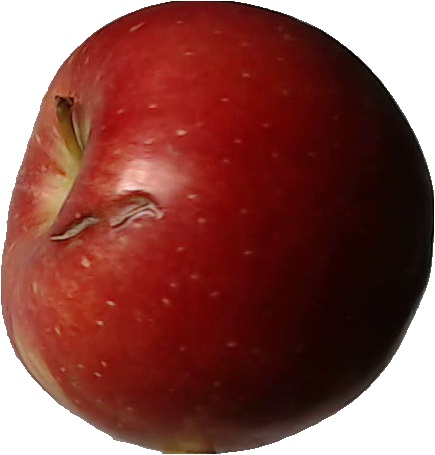
Label: apple_braeburn_1